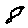
Label: 8